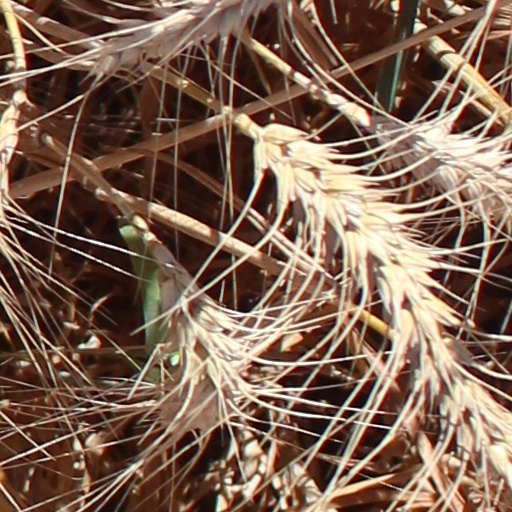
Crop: wheat